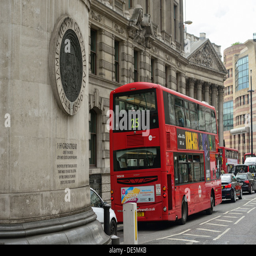
statue with red double decker bus stuck in the traffic in the background